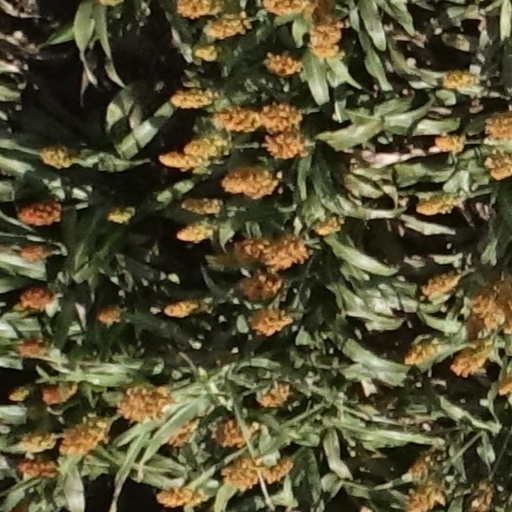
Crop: sorghum